Hukou

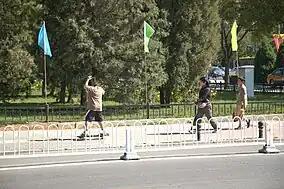
Children who migrate with their parents face difficulties not experienced by their local counterparts.

Children of rural workers who do migrate with their parents also face challenges. Without a local, non-agricultural hukou, migrant children have limited access to public social infrastructure. For example, urban students' educational opportunities are far superior to that of their migrant student counterparts. The central government reformed the education system in 1986 and then again in 1993, yielding greater autonomy to local governments in the regulation of their education system. Limited space and the desire to protect local interests in turn induced local governments to avoid enrolling migrant children in their public schools. Furthermore, because the central government subsidized public schools based on enrolment rates of children with local hukous, migrant children were required to pay higher fees if they wanted to attend. Consequentially, many migrant families elect instead to send their children to private schools that specifically cater to migrants. However, to lower enrolment and attendance fees, these institutions must cut spending in other areas, resulting in a lower quality of education. School facilities are often in poor condition, and many teachers are unqualified.